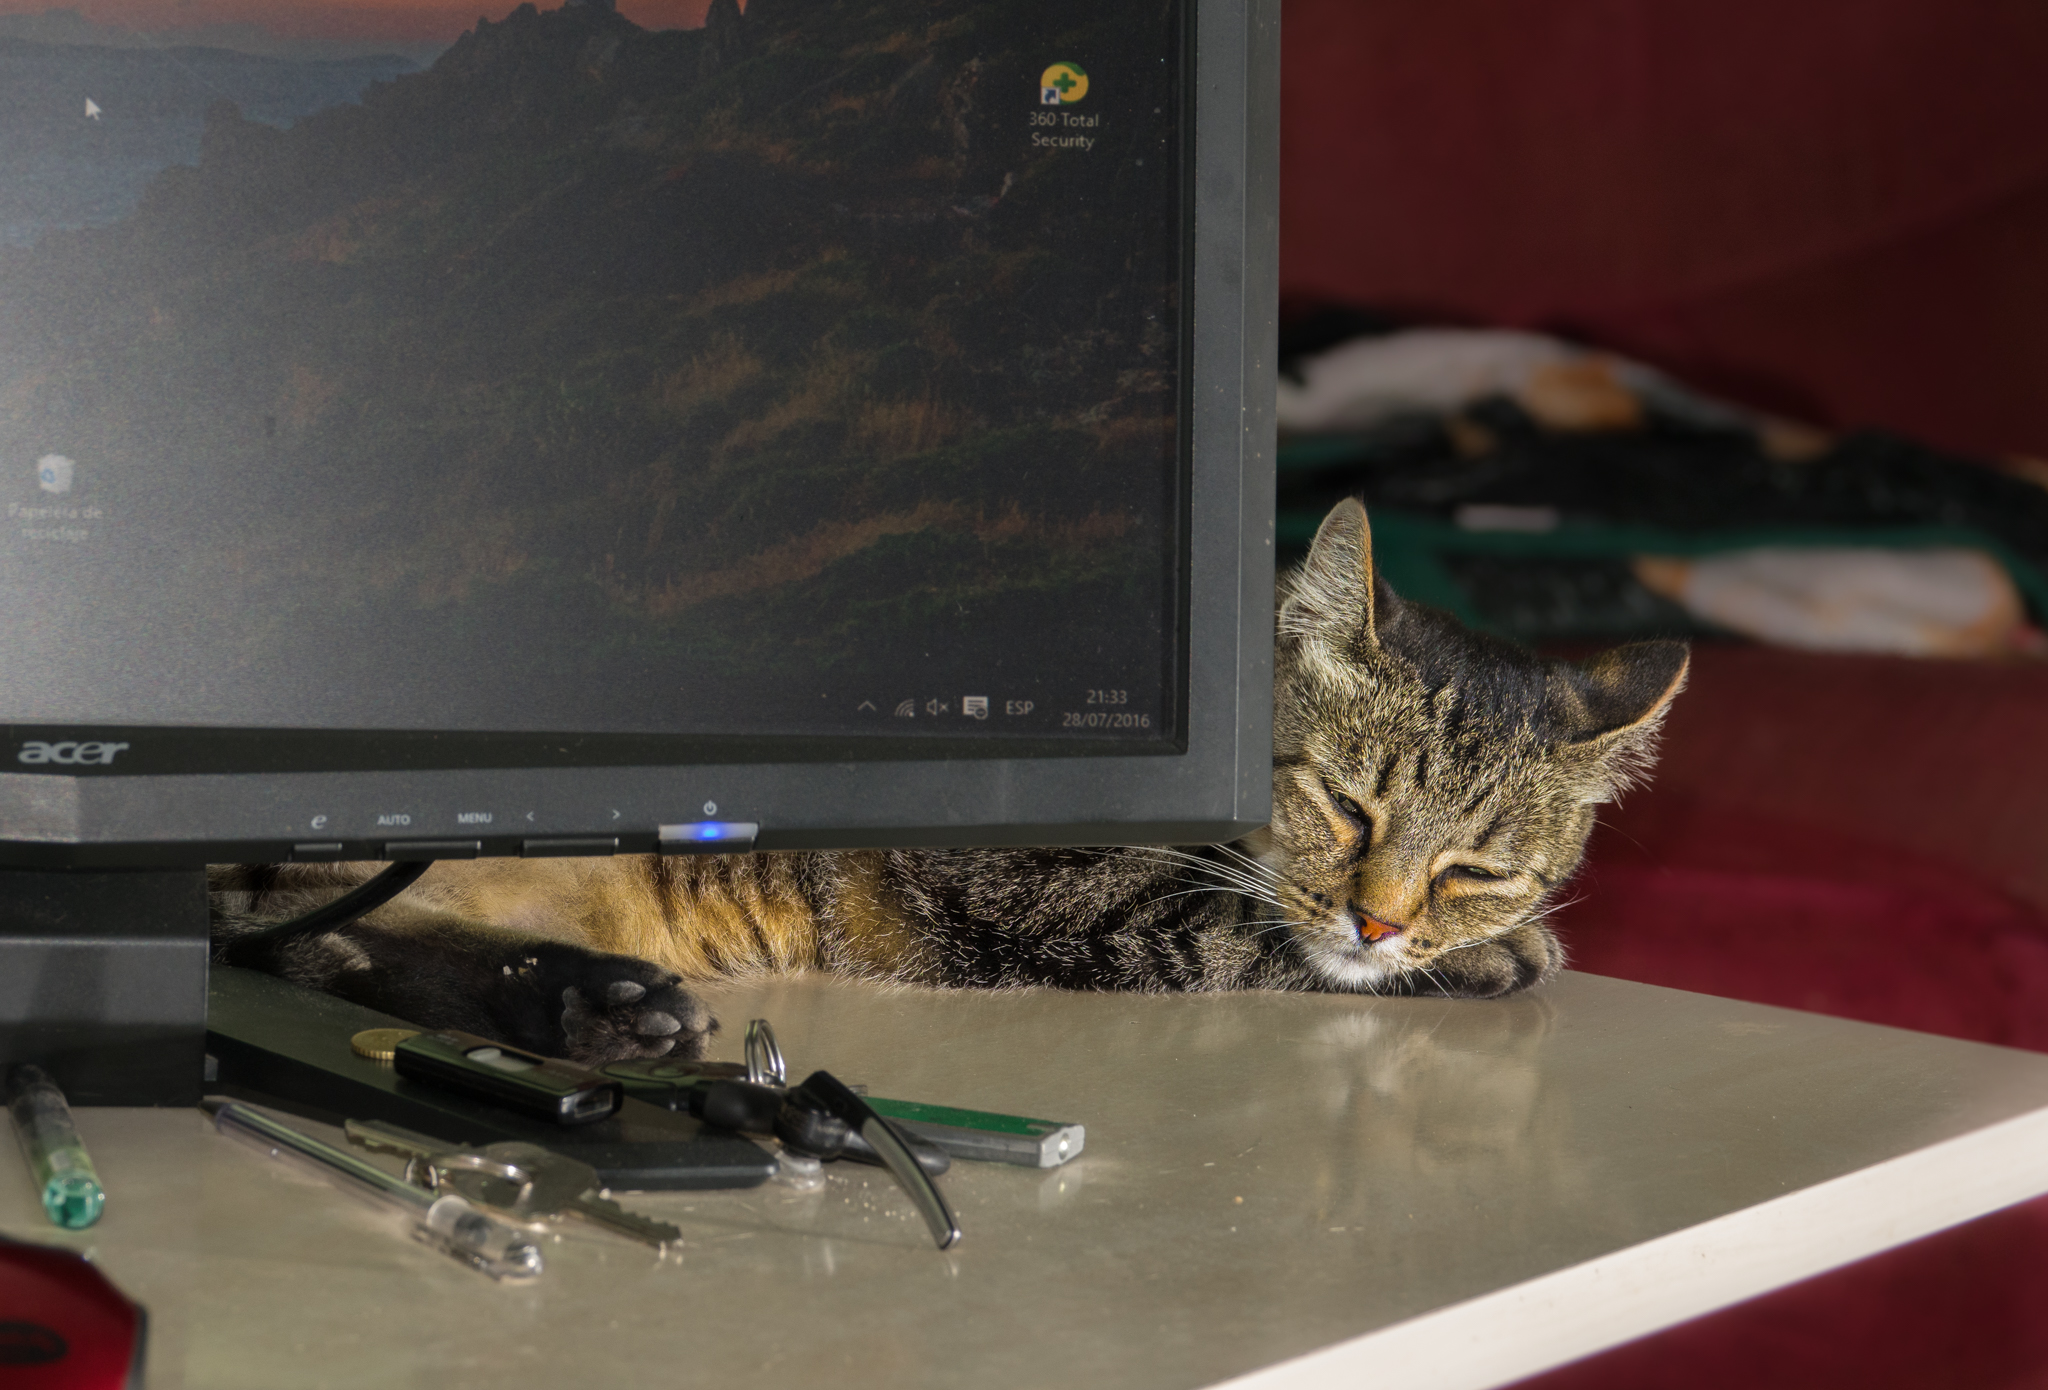
cat, television, cats, animals, gatos, ggl1, gaby1, xovesphoto, sonydscrx10iii, sonyrx10iii, rx10iii, rx10m3, animales, chunita, personal computer, display device